Big Sandy Community and Technical College

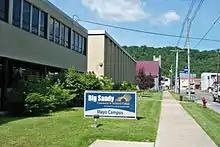
Mayo Campus

Big Sandy Community and Technical College (BSCTC) is a public community college with its headquarters in Prestonsburg, Kentucky. It is part of the Kentucky Community and Technical College System. It was created in 2003 from the consolidation of Prestonsburg Community College and Mayo Technical College. BSCTC maintains four campus locations: Prestonsburg Campus (formerly Prestonsburg Community College) in Prestonsburg; Mayo Campus (formerly Mayo Technical College) in Paintsville; Pikeville Campus in Pikeville; and Hager Hill Campus in Hager Hill. Big Sandy Community and Technical College is accredited by the Southern Association of Colleges and Schools (SACS).